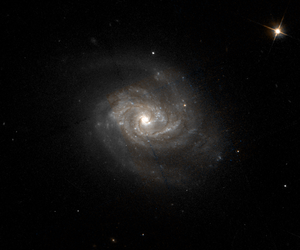
NGC 664 est une galaxie spirale située dans la constellation des Poissons à environ 242 millions d'années-lumière de la Voie lactée. Elle a été découverte par l'astronome britannique John Herschel en 1830.